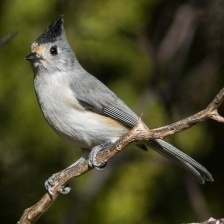
Species: TIT MOUSE
Scientific name: PARIDAE
ImageNet parent category: chickadee